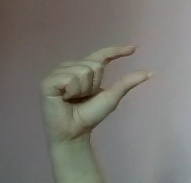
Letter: dal